Hergé

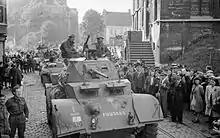
The Allied liberation of Belgium in September 1944 brought problems for Hergé.

Casterman felt that the black-and-white volumes of "The Adventures of Tintin" were not selling as well as colour comic books, and thus that the series should be produced in colour. At the same time, Belgium was facing a paper-shortage, with Casterman wishing to cut down the volumes from 120-pages in length to 62. Hergé was initially sceptical, but ultimately agreed to their demands in February 1942. For these new editions, Casterman introduced a four-colour system, although Hergé insisted that colour should remain secondary to line, and that it would not be used for shading. To cope with this additional workload, Hergé approached a friend whom he had met through Van Melkebeke, Edgar P. Jacobs, to aid him as a cartoonist and colourist. Jacobs could only work on the project part-time, and so in March 1942, Hergé also employed a woman named Alice Devos to aid him. In July 1942, Hergé then procured an agent, Bernard Thièry, who took 40% of his commissions; their working relationship would be strained. With their assistance, from 1942 to 1947, Hergé adapted most of his previous "Adventures of Tintin" into 62-page colour versions.